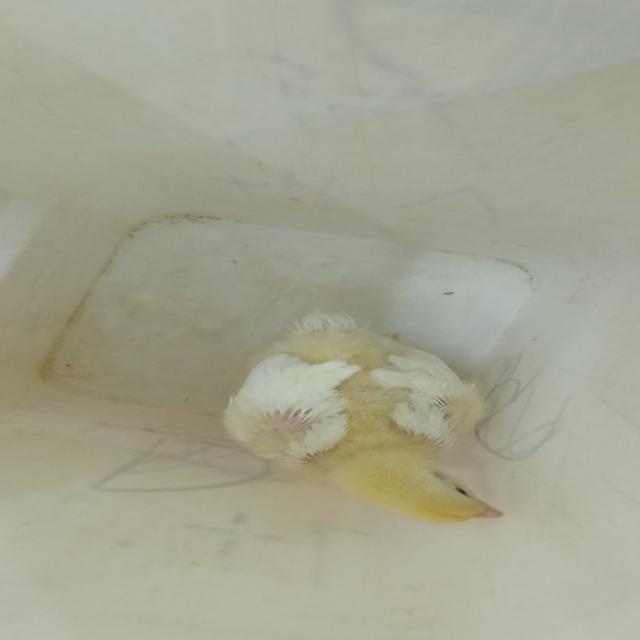
Weight: 390 g